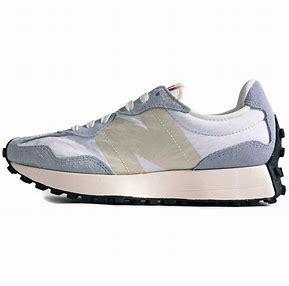
Brand: New
Model: Balance New Balance 327 Marathon